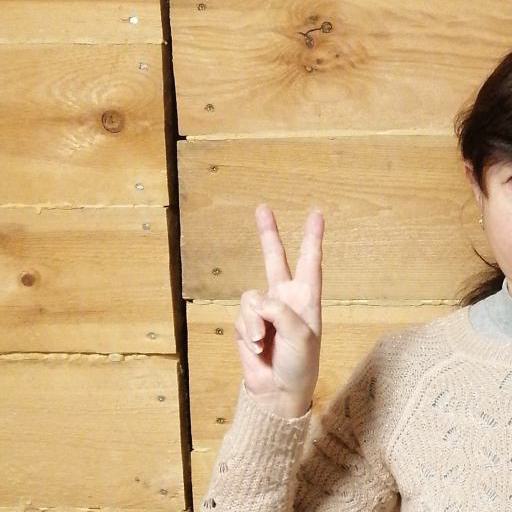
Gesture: peace